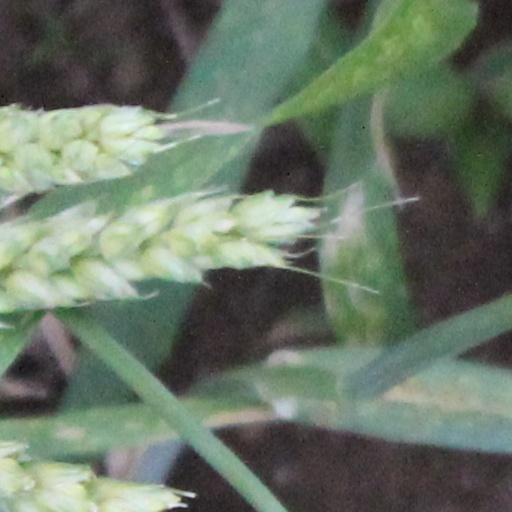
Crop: wheat